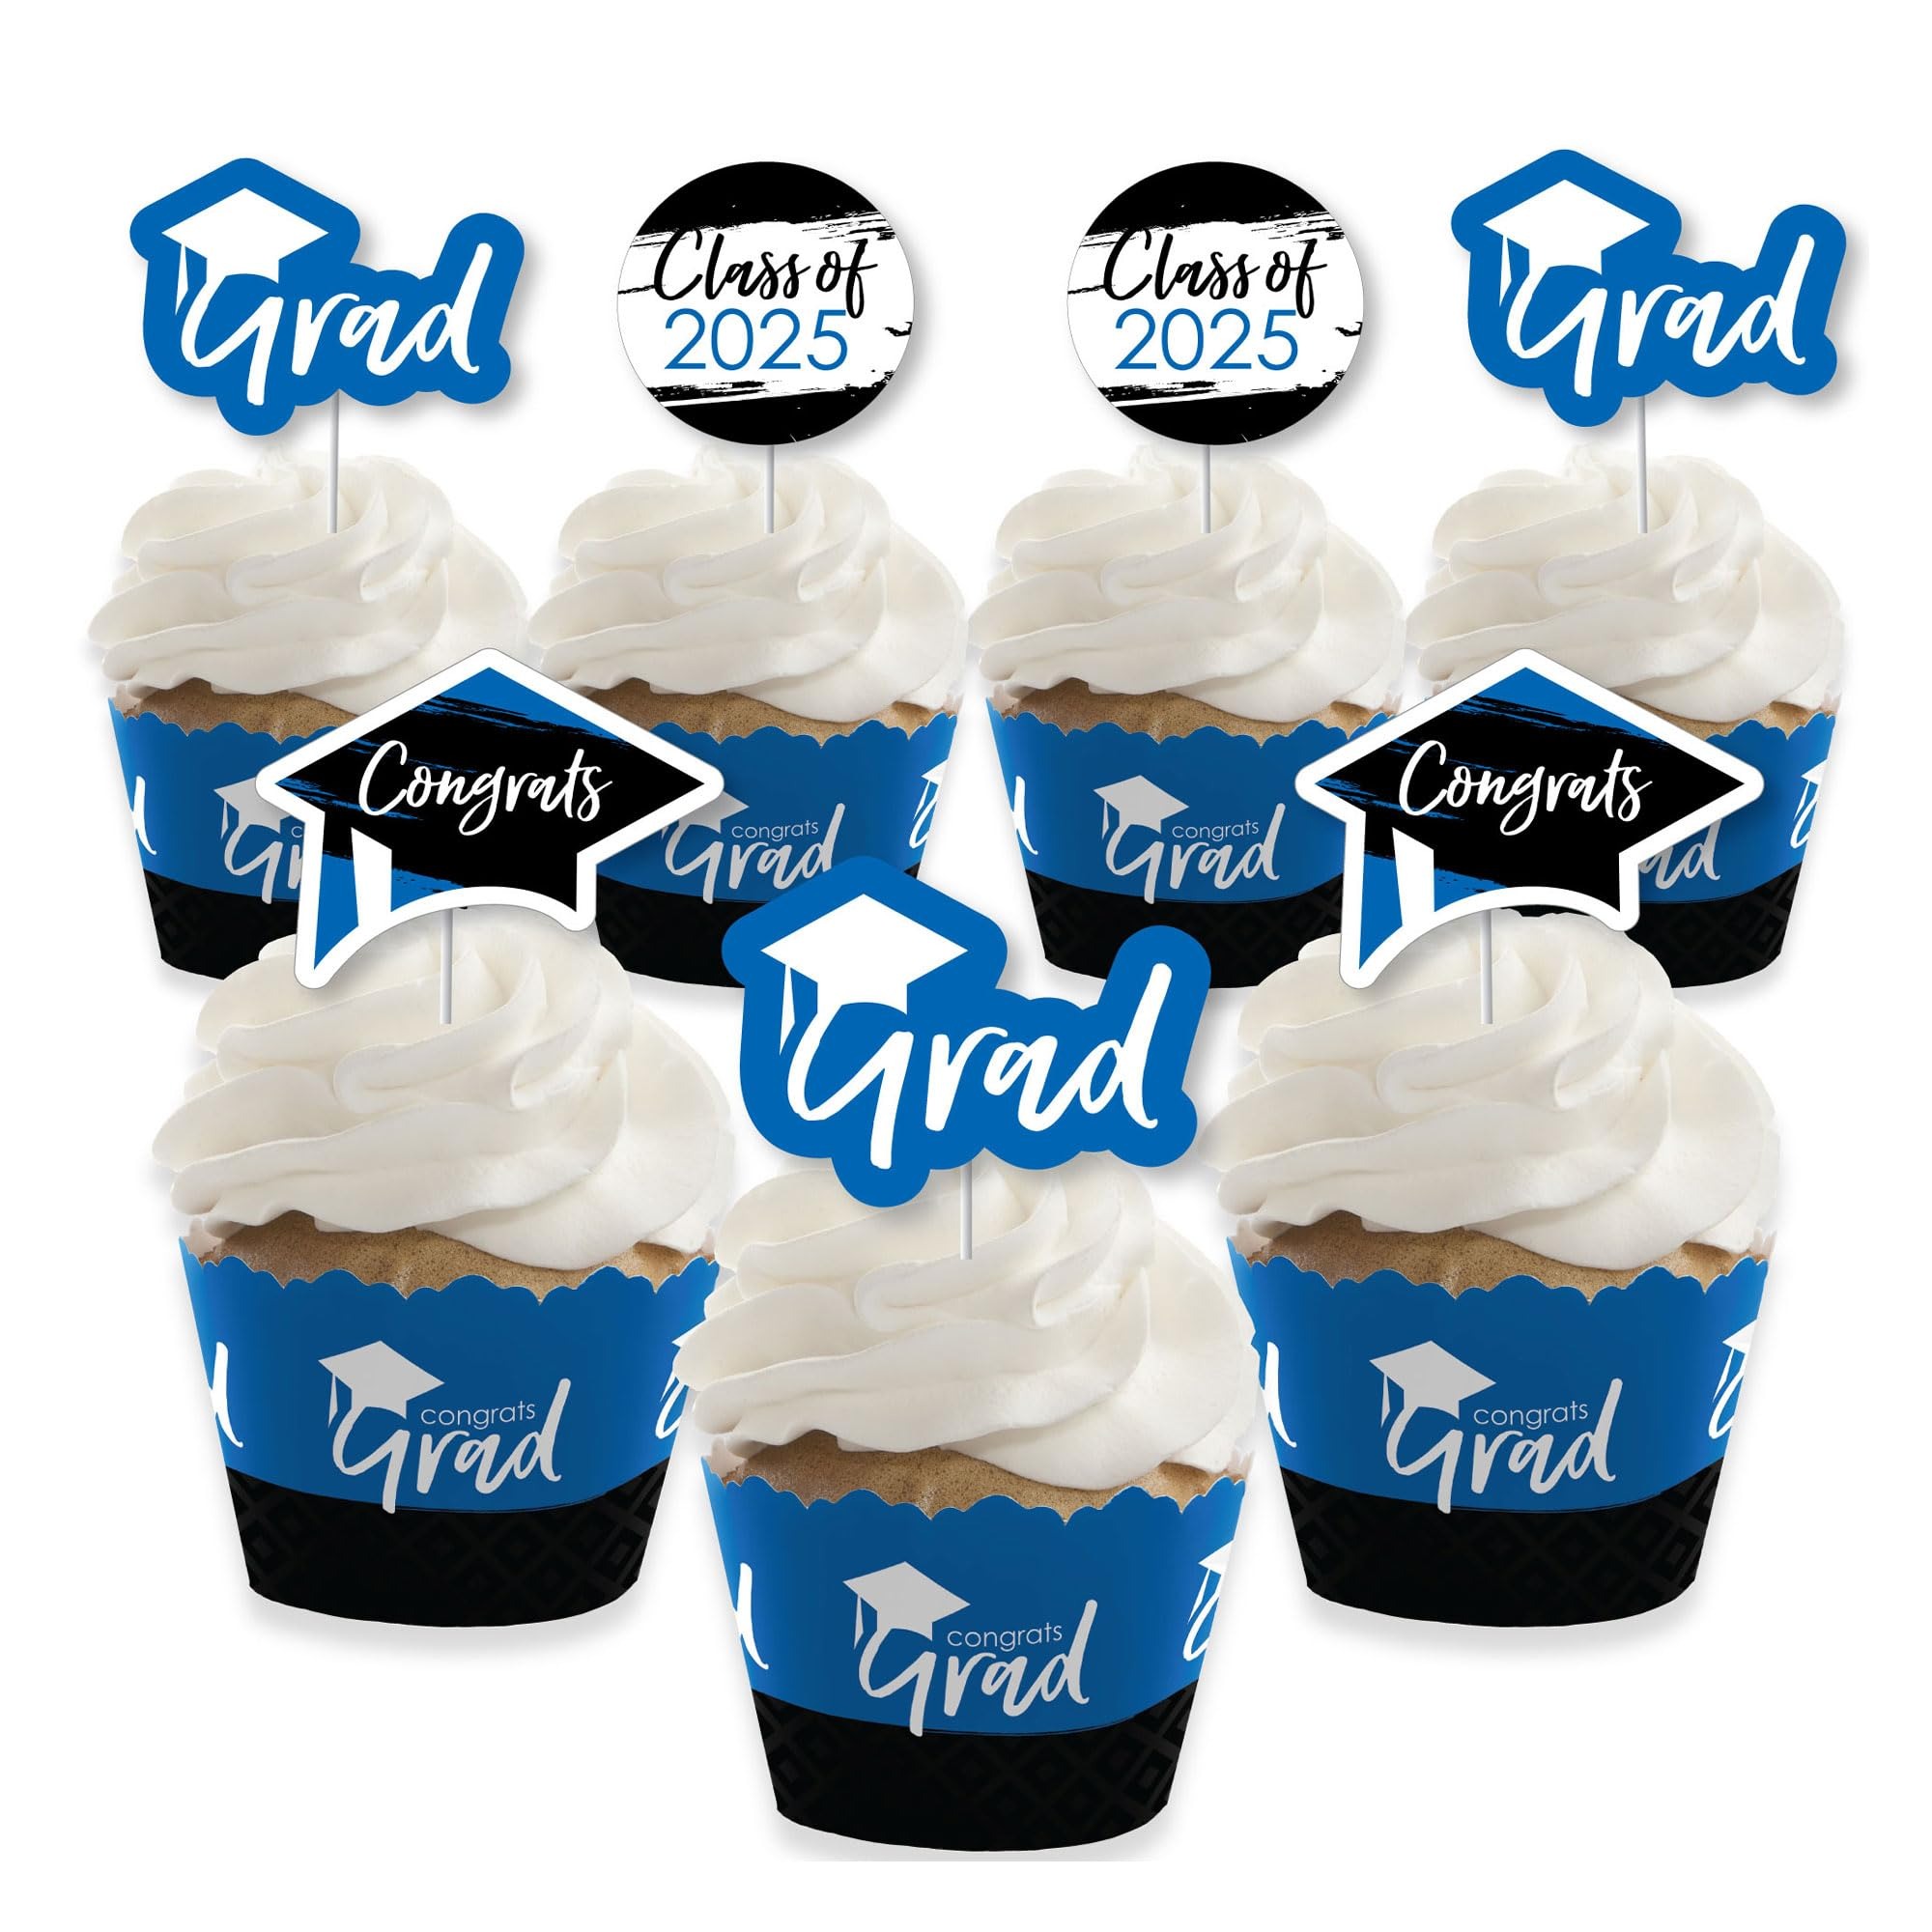
Item Name: Big Dot of Happiness 2025 Blue Graduation Cupcake Decoration - Party Cupcake Wrappers and Treat Picks Kit - Set of 24
Bullet Point 1: Blue Grad - Best is Yet to Come Cupcake Wrappers and Treat Picks Kit Includes 24 assorted shaped paper cut-outs, 24 clear treat picks, 24 cupcake wrappers, and adhesive dots for easy assembly. DIY cupcake decoration kit is perfect for any 2025 Graduation Party.
Bullet Point 2: Plastic clear treat picks size measure 3.5 inches tall and are packaged in a food-safe environment. Blue Grad shaped paper cut-outs vary in size and coordinate well with pick size. Cupcake wrappers are cut with a decorative edge and adjust to fit cupcakes 1.75 - 2.5 inches wide. Wrappers measure 1.75 inches tall.
Bullet Point 3: Easy Party Decorations: Class of 2025 Cupcake Decoration Kit makes it easy to style your party. Use the set of 24 to style the perfect dessert buffet or create impressive cupcake tower centerpieces.
Bullet Point 4: Premium Party Supplies: Clear treat picks are made of food-grade plastic and are packaged in a food-safe environment. The paper cut-outs are professionally printed double-sided on cardstock paper with a coordinating pattern on the back. Cut-outs will quickly attach to the clear picks with included adhesive dots and then easily insert into your party appetizers or desserts. Wrappers are meant for one-time-use only and should not be baked.
Bullet Point 5: Easy Assembly Instructions Included: Clear treat picks and Blue Grad - Best is Yet to Come shaped cut-outs and cupcake wrappers are packaged with easy assembly instructions.
Product Description: Style the perfect dessert buffet with Blue Grad - Best is Yet to Come Cupcake Wrappers and Treat Picks Kit. This do-it-yourself kit includes 24 clear treat picks, 24 assorted shaped cut-outs, and 24 cupcake wrappers. Simply attach each double-sided paper cut-out to a clear plastic pick with the included adhesive dots. Then, easily adjust the width of the wrapper to perfectly fit your cupcakes and insert the finished pick into the top of cupcake. Treat Pick Toppers look great on standard cupcakes or add them to other goodies such as brownies or appetizers. Cupcake Treat Pick Toppers and Wrappers will bring your Blue Grad theme to life.
Value: 1.0
Unit: Count

Price: 12.99